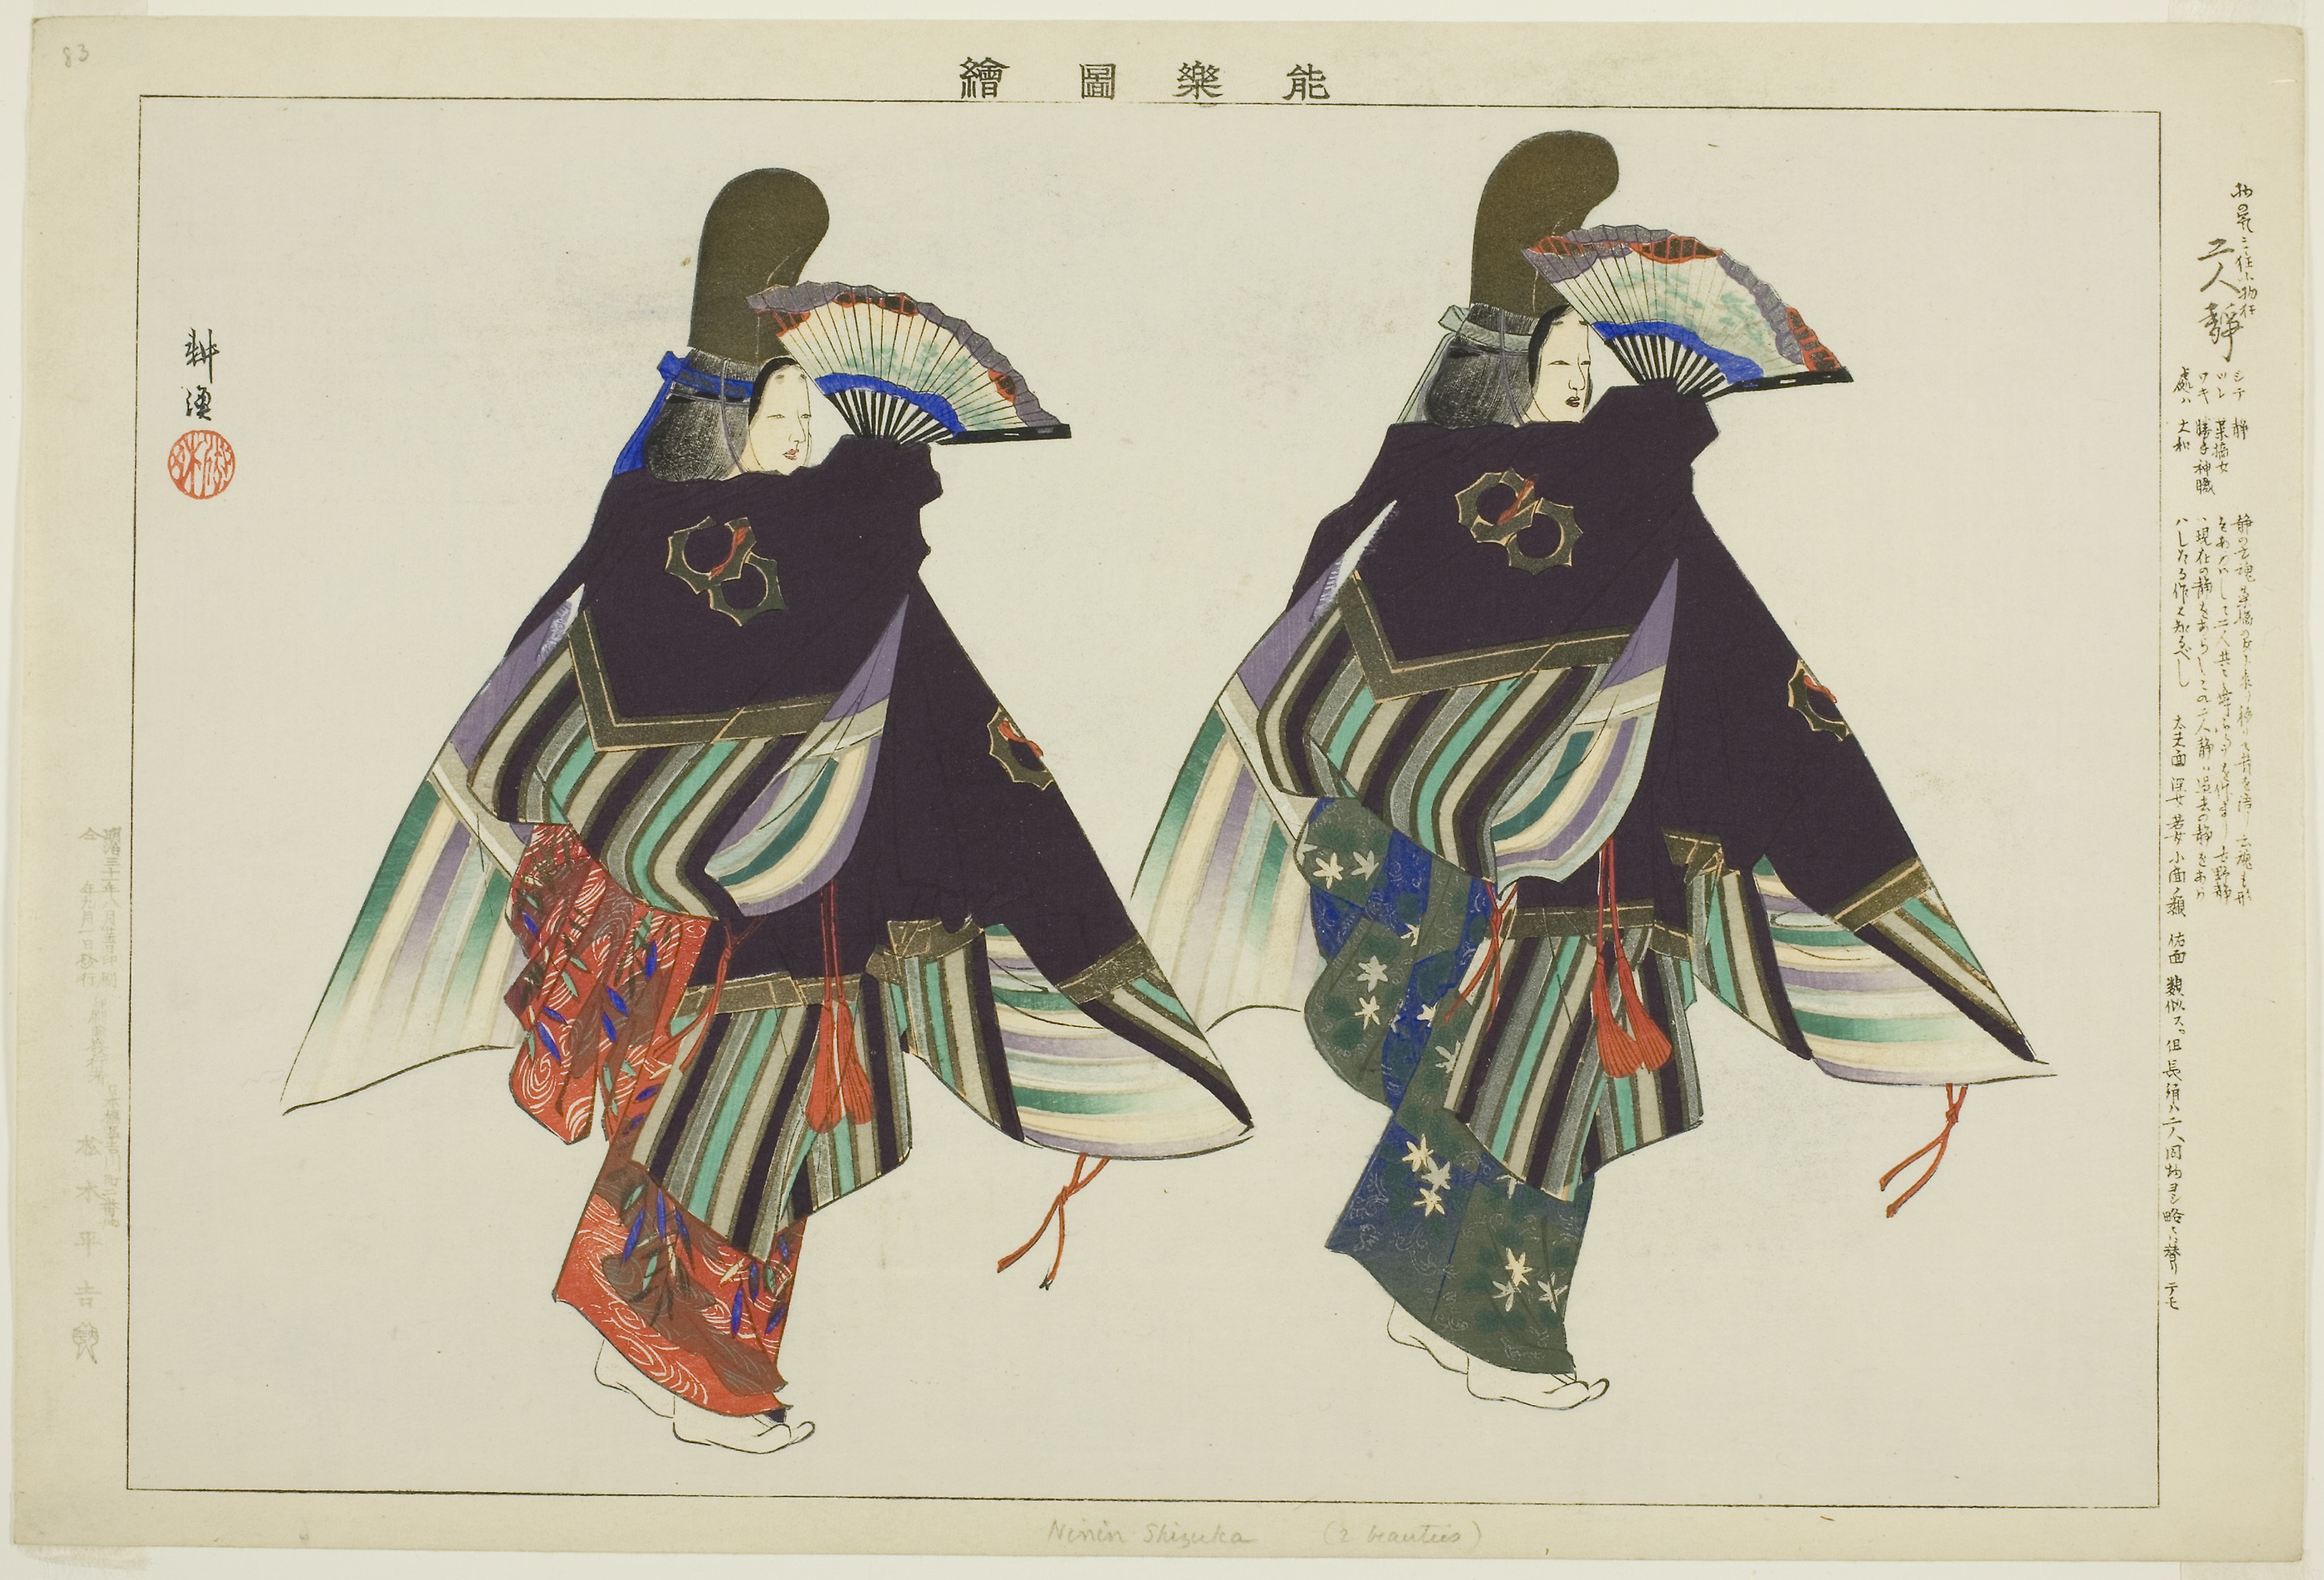
costume design, fashion illustration, illustration, art, painting, drawing